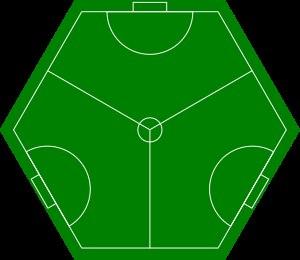
Le football à trois côtés est un jeu situationniste inventé pour donner une nouvelle dimension au football. Il a été inventé par le situationniste danois Asger Jorn. Il se joue sur un terrain hexagonal et rassemble trois équipes pour un ballon. L'objectif préexistant à sa création est de « déconstruire la spectaculaire structure bipolaire du football conventionnel ». Les règles sont différentes du football à deux côtés, l'équipe gagnante est celle qui a encaissé le moins de but. Ce jeu est imprévisible et permet de nombreuses alliances et retournements de situation contrairement à un jeu où les deux adversaires sont prédéfinis et fixés d'avance.